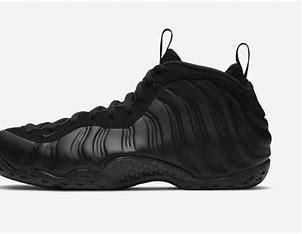
Brand: Nike
Model: Air Foamposite One